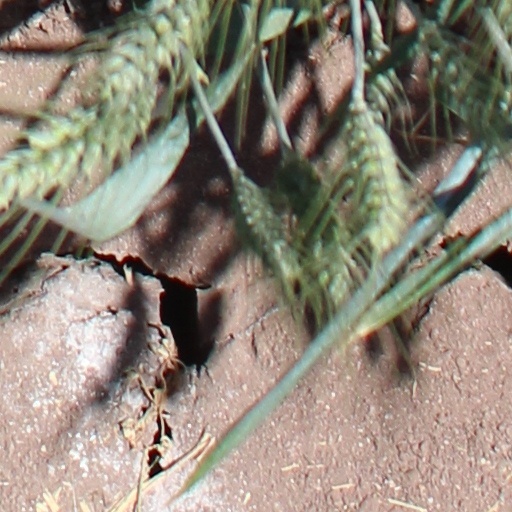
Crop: wheat